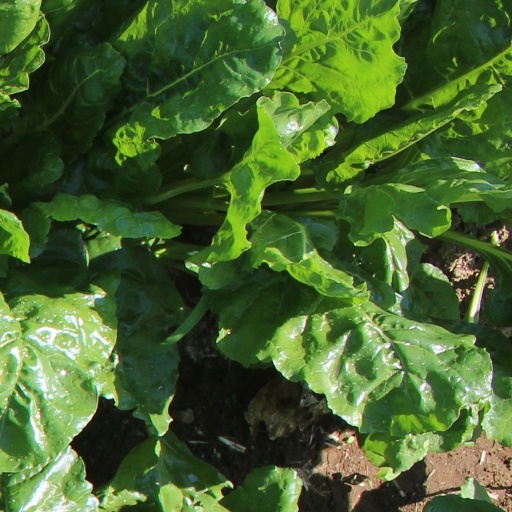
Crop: sugar beet